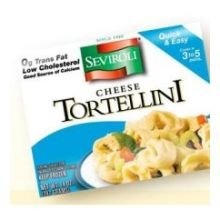
Item Name: Seviroli Foods Cheese Tortellini Pasta, 5 Pound -- 2 per case.
Bullet Point: Ships frozen, CANNOT be cancelled after being processed.
Product Description: Seviroli Foods Cheese Tortellini Pasta, 5 Pound -- 2 per case. Tortellini and Tortelloni are two sizes of the same pasta shape: a small circle of dough that is filled and twisted to resemble the belly button of Venus, the goddess of love in Roman mythology. Tortellini are small, which makes them great for children. Tortelloni are larger. The two sizes give you great versatility for making appetizers, entrees and pasta salads. A Classic Shape, Semolina Pasta Filled with the Finest Ricotta, Parmesan and Imported Pecorino Romano Cheeses. All Natural, Creamy, and Delicious. Great for Soups, Salads, or with Your Favorite Sauce.
Value: 2.0
Unit: Count

Price: 91.83